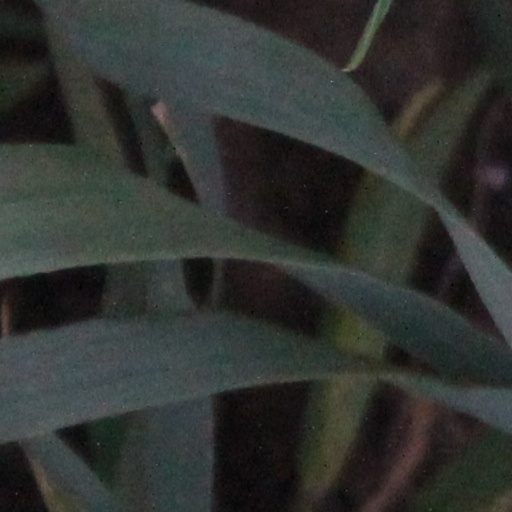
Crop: wheat